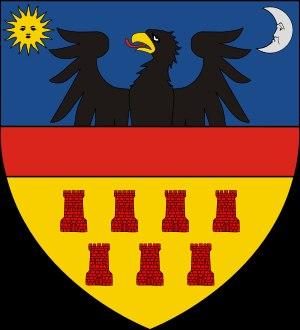
Les expressions noblesse roumaine ou aristocratie roumaine désignent l'ensemble des personnes faisant partie des classes privilégiées, détentrices de la terre et de franchises spécifiques appelées jus valachicum, initialement d'origine roumaine et de confession orthodoxe, ayant gouverné les « valachies » essentiellement dans les trois principautés où vivaient les roumanophones, à savoir la Transylvanie, la Valachie et la Moldavie.